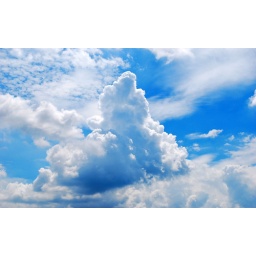
Random shots of clouds in the sky